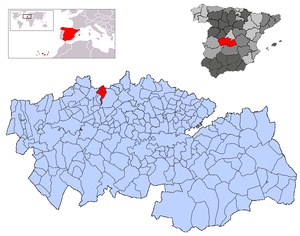
Pelahustán est une commune d'Espagne de la province de Tolède dans la communauté autonome de Castille-La Manche.